Metamorphosis

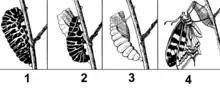
Metamorphosis of butterfly (PSF)

In cephalochordata, metamorphosis is iodothyronine-induced and it could be an ancestral feature of all chordates.